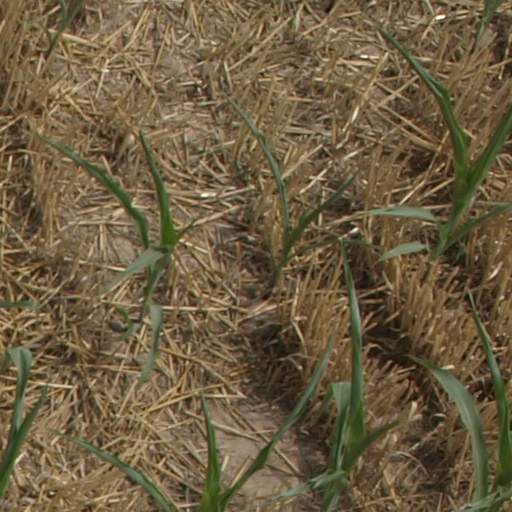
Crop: maize; corn